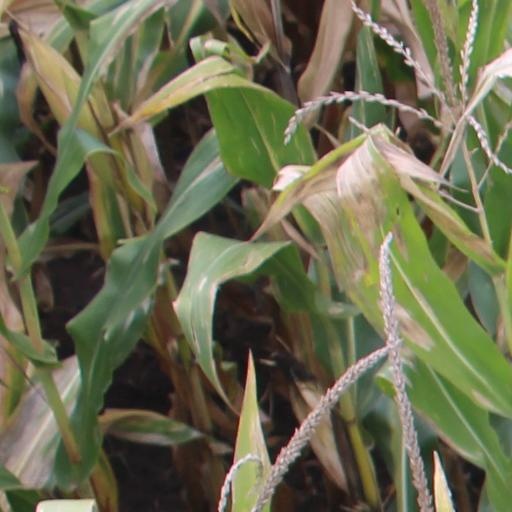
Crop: maize; corn